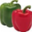
Label: sweet_pepper